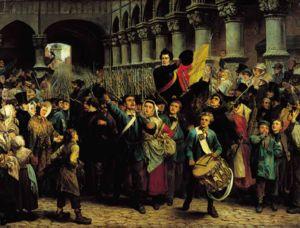
Charles Rogier, né à Saint-Quentin le 17 août 1800 et mort à Saint-Josse-ten-Noode le 27 mai 1885, est un homme d'État belge de tendance libérale, membre du Congrès national, franc-maçon et révolutionnaire belge.
La révolution belge de 1830 est la révolte, contre le roi des Pays-Bas Guillaume Iᵉʳ, de plusieurs provinces du Sud du royaume, suivie de leur sécession. À la suite de l'implication des nations voisines, elle mena à la scission du royaume et à l'indépendance de la Belgique proclamée par le gouvernement provisoire de Belgique le 4 octobre 1830.
Par son indépendance acquise en 1830, la Belgique devient une monarchie constitutionnelle, dans laquelle la bourgeoisie domine la vie politique par le biais du suffrage censitaire.